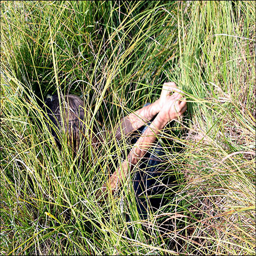
person lost in wilderness looks forward with dog that saved her